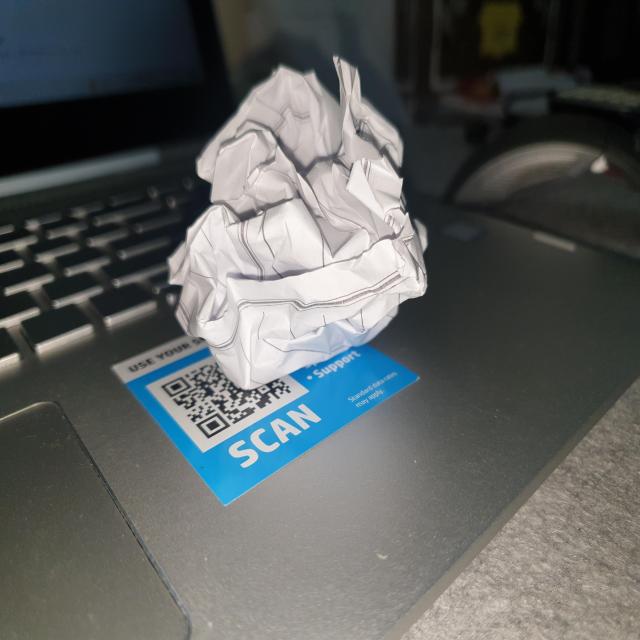
Label: tissues